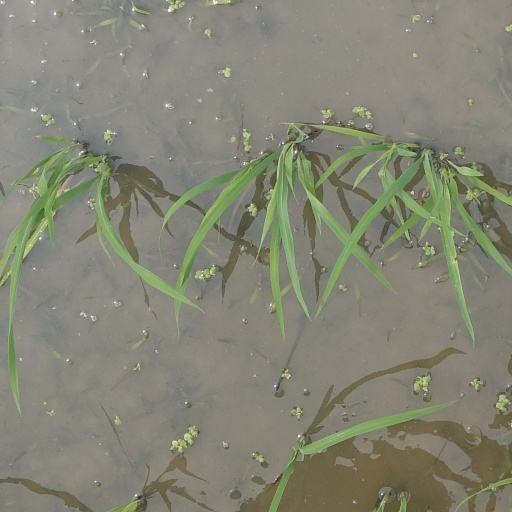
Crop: rice